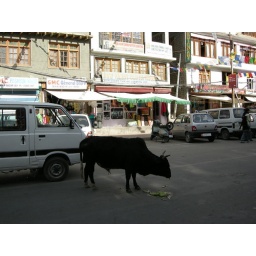
Bazaar avenue in LehYes, the cow is in the middle of the road